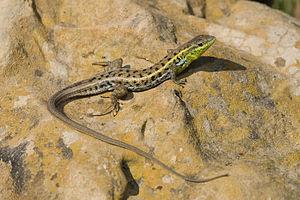
Ophisops elegans est une espèce de sauriens de la famille des Lacertidae.